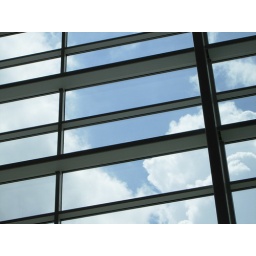
Glass curtain wall in DFW's Terminal D